Brazil national football team

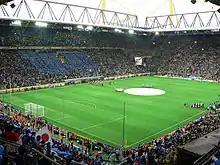
Brazil and Japan entering the field at the 2006 FIFA World Cup

Fuelled by the "Three R's" (Ronaldo, Rivaldo and Ronaldinho), Brazil won its fifth championship at the 2002 World Cup, held in South Korea and Japan. Brazil beat all three opponents in group play in South Korea and topped the group. In Brazil's opening game against Turkey, in Ulsan, Rivaldo fell to the ground clutching his face after Turkey's Hakan Ünsal had kicked the ball at his legs. Rivaldo escaped suspension but was fined £5,180 for play-acting, and became the first player ever to be punished in FIFA's crackdown on diving. In their knockout round matches in Japan, Brazil defeated Belgium 2–0 in Kobe in the round of 16. Brazil defeated England 2–1 in the quarter-finals in Shizuoka, with the winning goal coming from an unexpected free-kick by Ronaldinho from 40 yards out. The semi-final was against Turkey in Saitama; Brazil won 1–0. The final was between Germany and Brazil in Yokohama, where Ronaldo scored two goals in Brazil's 2–0 triumph. Ronaldo also won the Golden Shoe as the tournament's leading scorer with 8 goals. Brazil's success saw them receive the Laureus World Sports Award for Team of the Year.